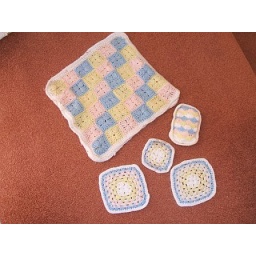
Cushion for the Nursery and doilies. These matched the wall paper we used in the Nursery. Very pretty pastel colours.